Takumi-kun Series: Pure

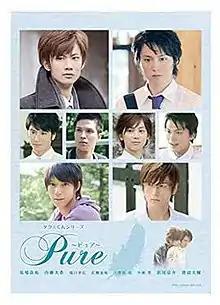

is a 2010 Japanese film based on the novel of the same name by Shinobu Gotoh. It is directed by Kenji Yokoi.